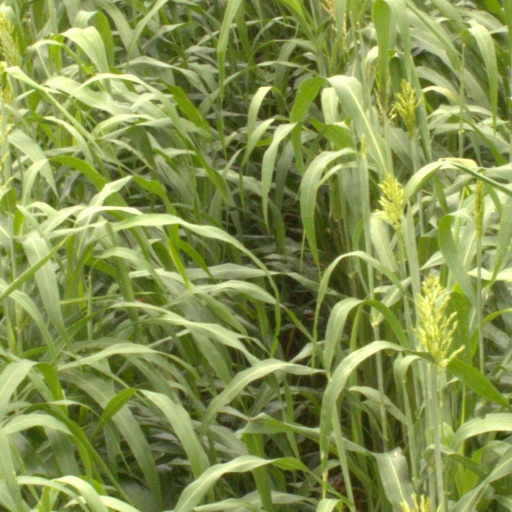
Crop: sorghum